Hemimetabolism

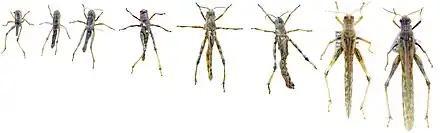
Eight locust instars illustrate the gradual change in hemimetabolous insects.

All insects of the Pterygota except Holometabola belong to hemimetabolous orders: